Newport Masonic Hall

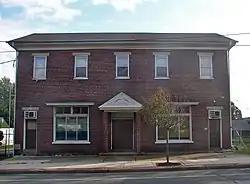
Armstrong Lodge No. 26, A. F. & A. M., October 2011

Newport Masonic Hall is historic building located at Newport, New Castle County, Delaware. Listed on the National Register of Historic Places as Armstrong Lodge No. 26, A. F. & A. M., it was built in 1913, and consists of a two-story, five-bay, rectangular brick main block with a long, one-story rectangular rear wing to form a 'T'-plan. A large, arch-roofed brick addition was built in 1958. The building is in a restrained Colonial Revival style. The main block has a gable roof. It was designed with two commercial spaces on the ground floor, and a lodge room and auditorium on the second.